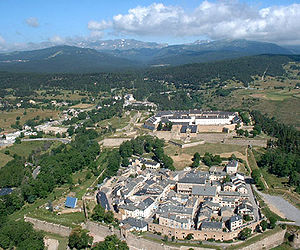
Pyrénées-Orientales / Økonomi
Mont-Louis
Pyrénées-Orientales er et fransk departement i regionen Languedoc-Roussillon i Sydfrankrig. Departementet grænser mod øst til Middelhavet og mod syd til Spanien og udgør stort set den franske del af Catalonien.